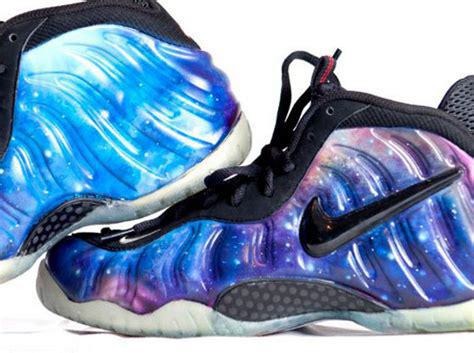
Brand: Nike
Model: Air Foamposite Pro